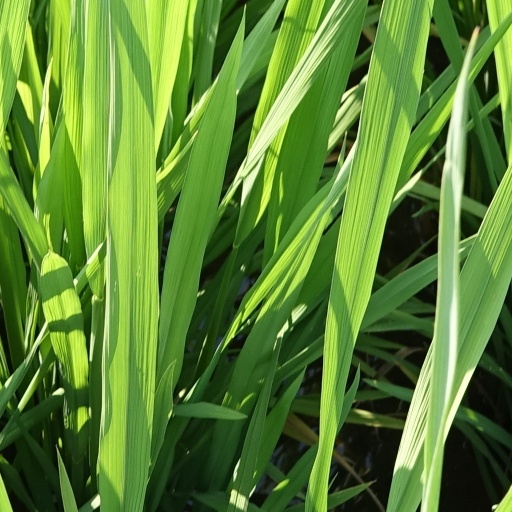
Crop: rice